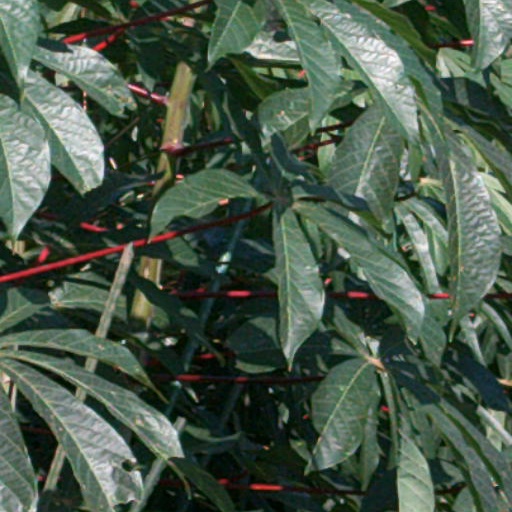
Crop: cassava